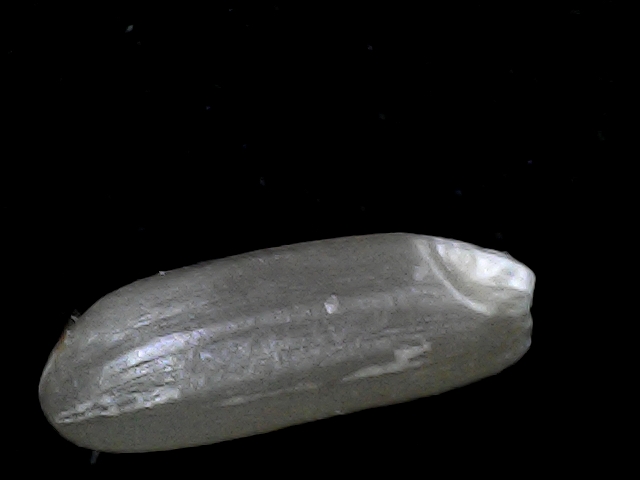
Rice variety: BD70